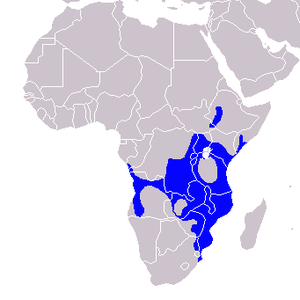
Le Calao couronné est une espèce africaine d'oiseaux appartenant à la famille des Bucerotidae.